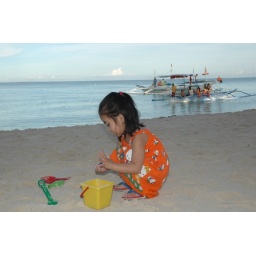
Maddie soakin' up the famous white sand in Bora!